Volkswagen Transporter (T6)

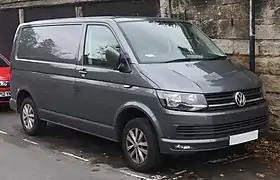

The Volkswagen Transporter T6 is the sixth generation of the Volkswagen Transporter vans. It is the successor to the T5 Transporter. The Transporter line is the mid-size van offered by Volkswagen Commercial Vehicles, between the larger Crafter and smaller Caddy.